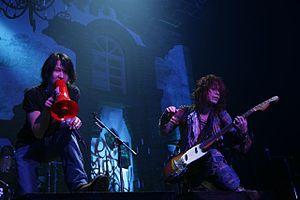
MONORAL en concert, ici avec Hyde.
Monoral, également stylisé MONORAL, est un groupe japonais de rock. Le groupe, formé en 1999, comprend le duo Anis Shimada et Ali Morizumi.